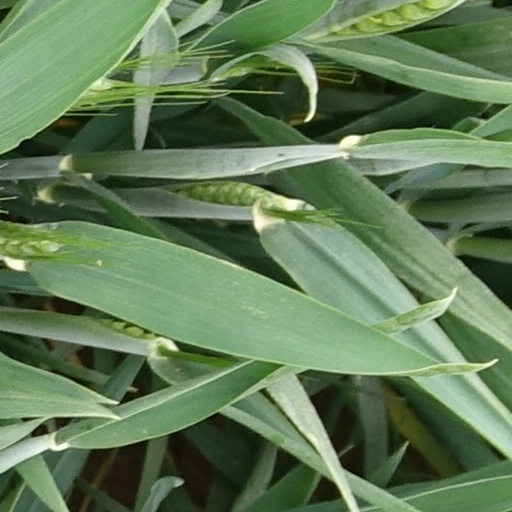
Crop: wheat